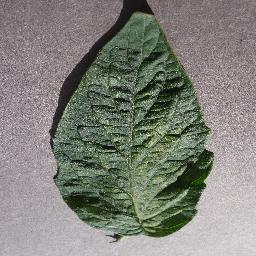
Label: Tomato___Spider_mites Two-spotted_spider_mite